2019 Geelong Football Club season

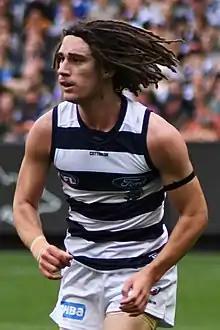
Male athlete with dreadlocks playing in an Australian rules football game

The fixture for the 2019 season was confirmed by the AFL in November 2018, with clubs playing 22 matches during the regular season and receiving a mid-season bye. Geelong participated in the 2019 JLT Community Series as part of their pre-season schedule, playing in two games against West Coast and Essendon.